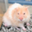
Label: hamster